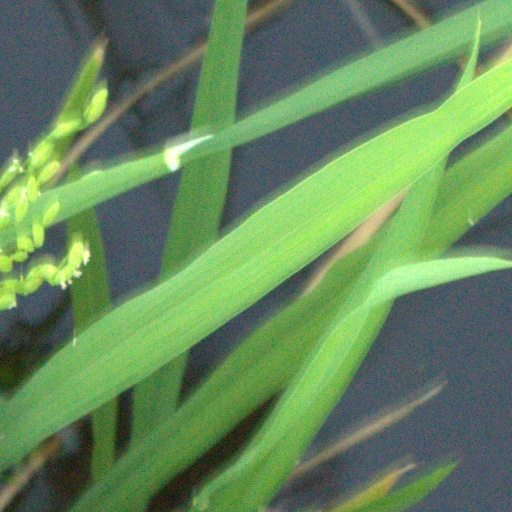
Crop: rice